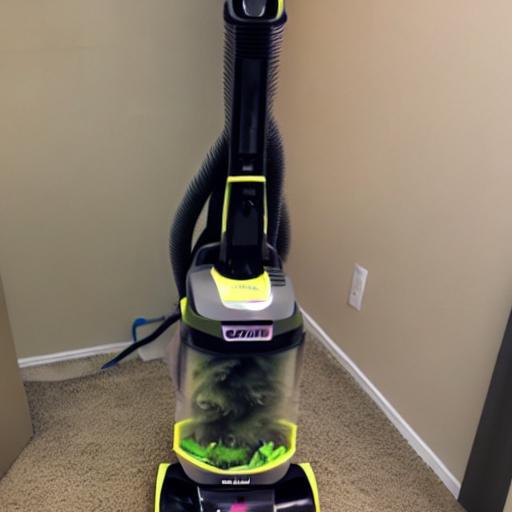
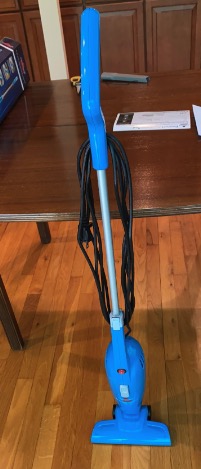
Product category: items_vacuum
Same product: no